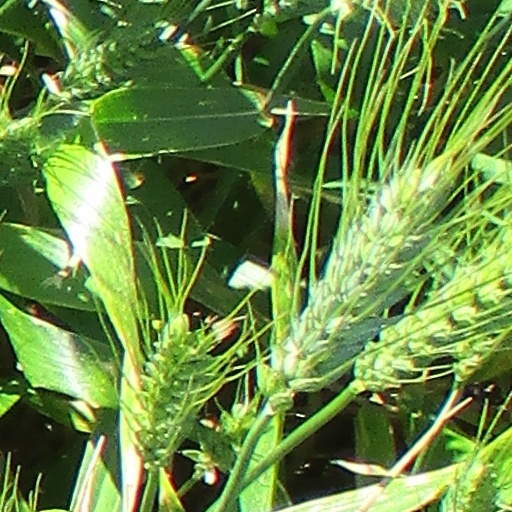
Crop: wheat